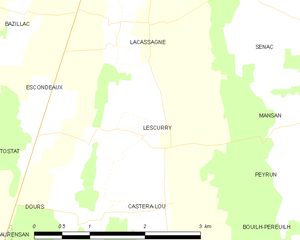
Carte des communes françaises
Lescurry est une commune française située dans le département des Hautes-Pyrénées, en région Occitanie.